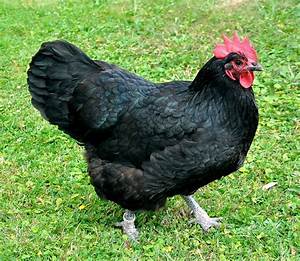
Label: chicken